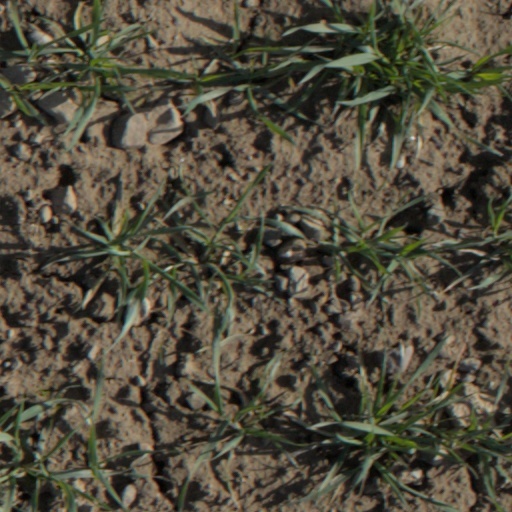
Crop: wheat